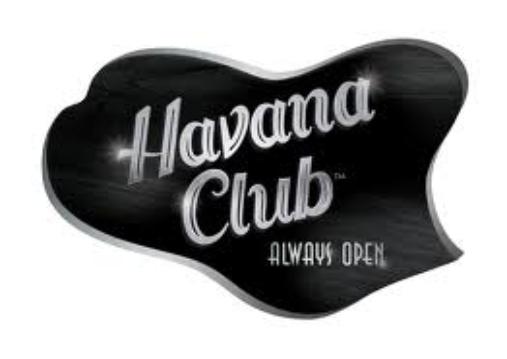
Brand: Havana Club
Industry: Necessities